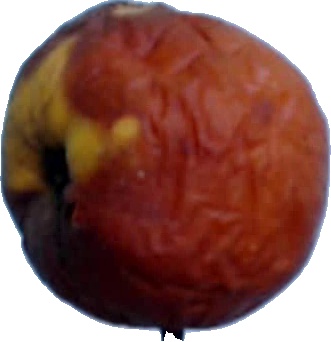
Label: apple_rotten_1